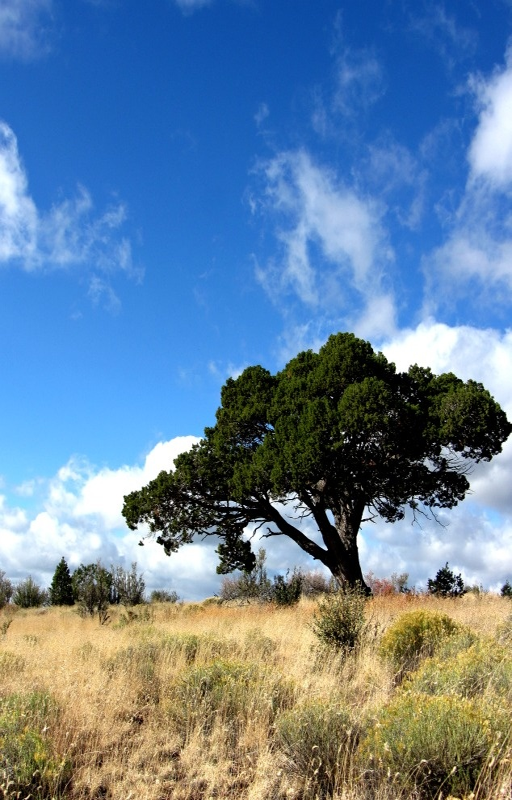
the righteous man will flourish like the palm tree , he will grow like a cedar .